NBC Europe

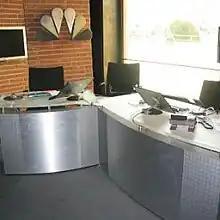
Studio of news programme "GIGA Real"

NBC Europe stopped broadcasting to most of Europe on 30 June 1998, when the Deutsche Fernsehnachrichten Agentur took it over and moved to Düsseldorf. Most of the satellite feeds became either National Geographic Channel or CNBC. NBC Europe continued to operate on Germany's cable television networks, fed by one digital satellite link from Eutelsat II-F1 (later Hot Bird 5). On 30 November, the first German programming started airing, assembled from content from GIGA and CNBC Europe, as well as other shows. In 2004, NBC Universal took over the DFA and consequently NBC Europe.